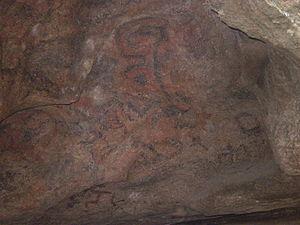
La province de La Pampa est une province du centre de l'Argentine. Elle est bordée à l'ouest par la province de Mendoza, au sud par le Río Colorado qui la sépare de la province de Río Negro, à l'est par celle de Buenos Aires et au nord par la province de San Luis et celle de Córdoba. Sa capitale est Santa Rosa.